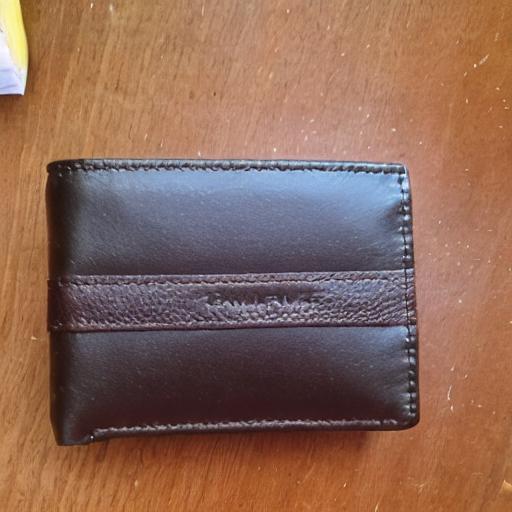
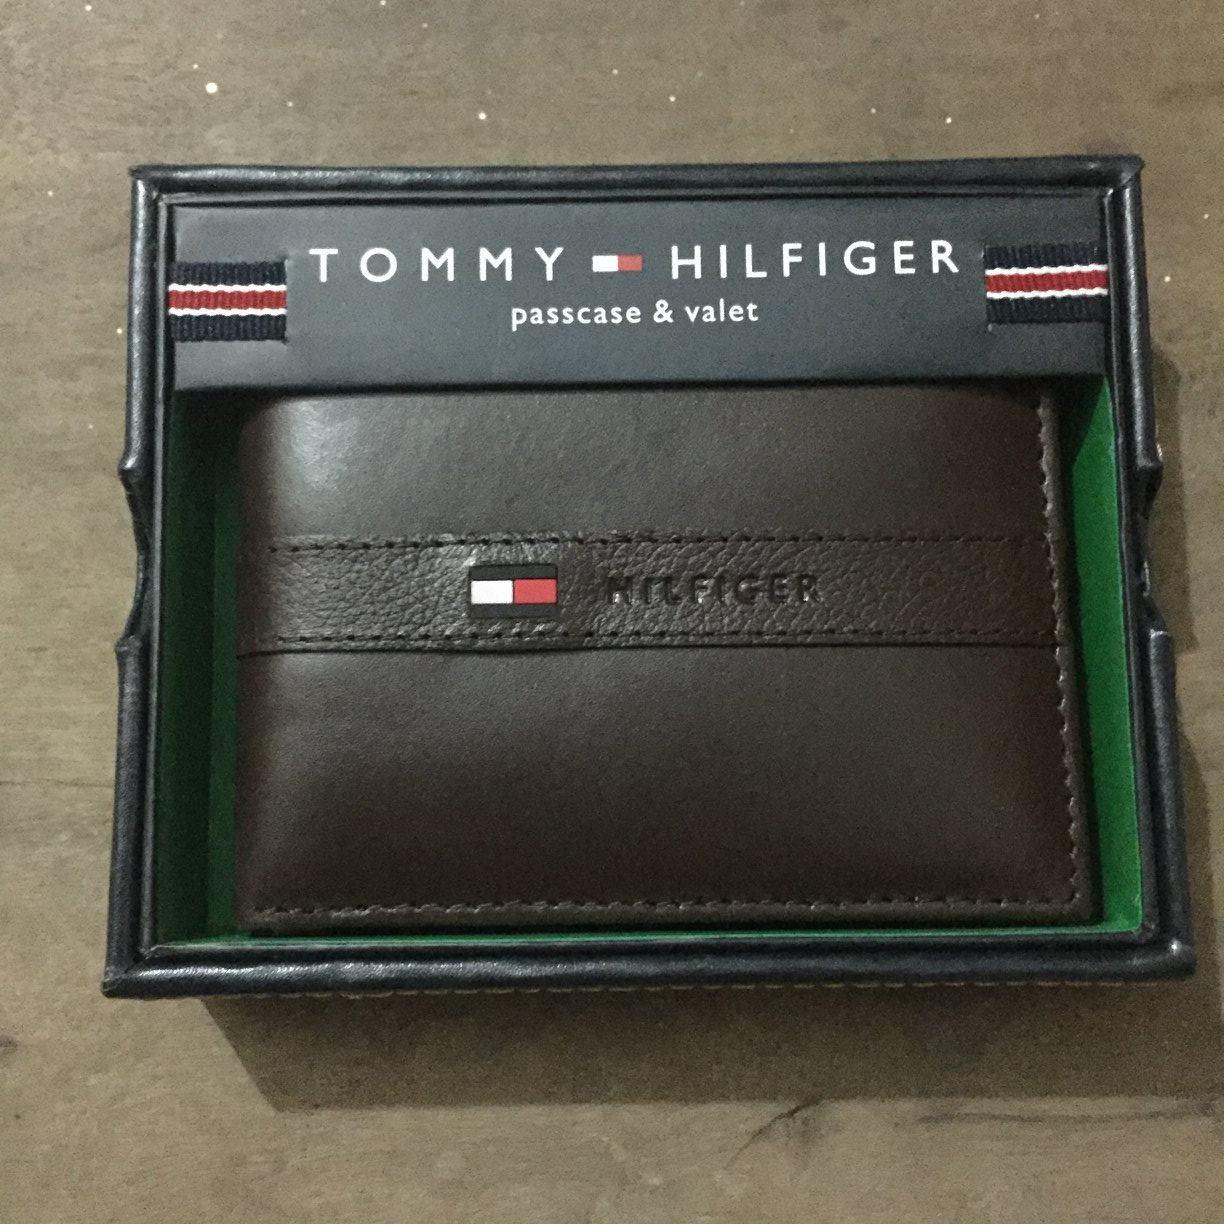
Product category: accessories_wallet
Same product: no